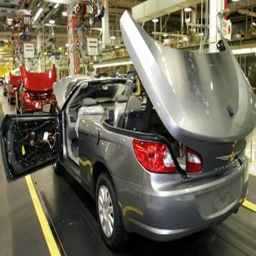
a completed convertible inside a factory